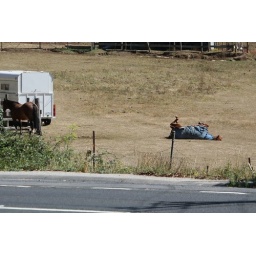
We saw this horse rolling around on the grass and kicking its legs in the air for a long time.